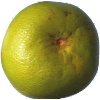
Label: pomelo_sweetie